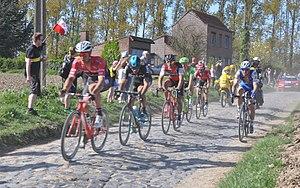
Paris-Roubaix 2017 au km 231, 6 coureurs en chasse.
La 115ᵉ édition de Paris-Roubaix a lieu le 9 avril 2017. Elle fait partie du calendrier UCI World Tour 2017 en catégorie 1.UWT.